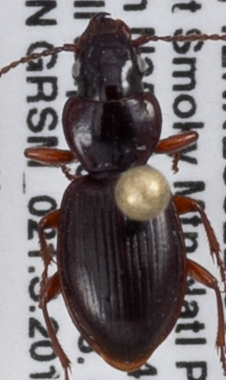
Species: Cyclotrachelus freitagi
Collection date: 2018-06-26
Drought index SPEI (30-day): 0.396
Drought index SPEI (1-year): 0.23
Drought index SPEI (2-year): -0.274